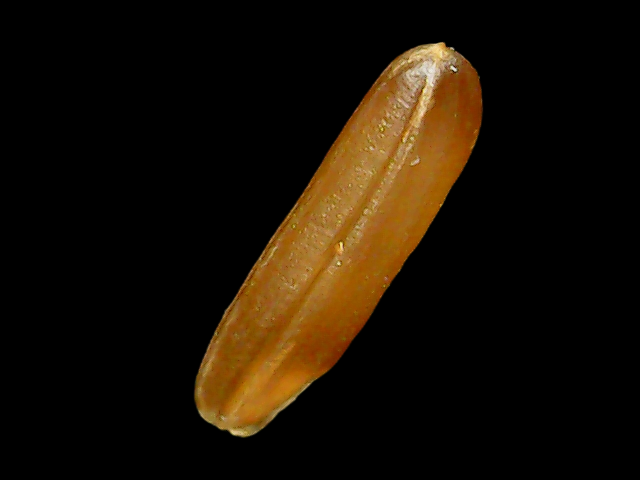
Rice variety: Binadhan20